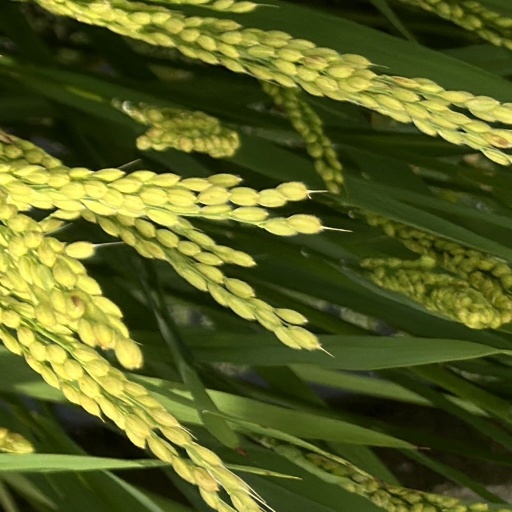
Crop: rice